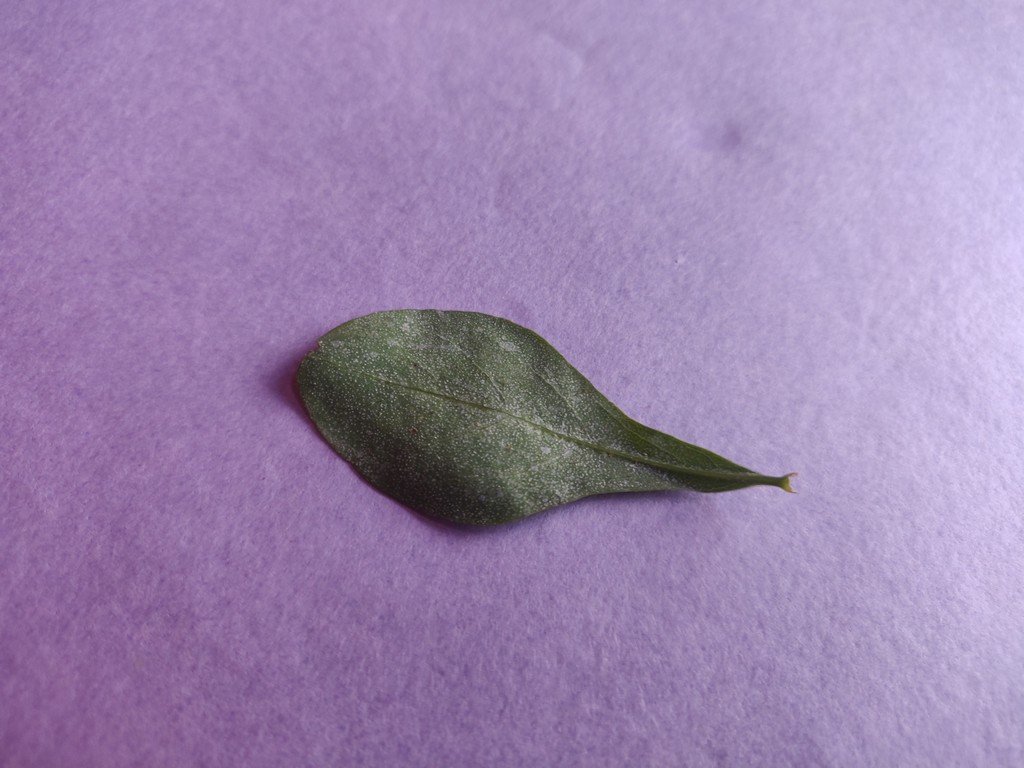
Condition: Unhealthy
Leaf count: single
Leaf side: back